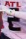
Number: 2